Eimac

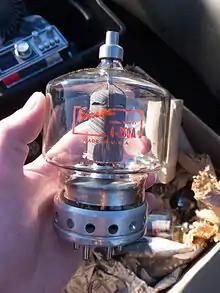
EIMAC 4-250A power tetrode

As wartime orders ceased and a large supply of military surplus transmission tubes flooded the market the firm laid off 90% of its workers and closed its plant in Salt Lake City. Reallocation of the FM band by the FCC in 1945, however, provided an opportunity for the firm to market a superior power tetrode tube which it had developed.